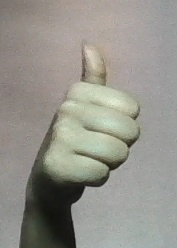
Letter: aleff